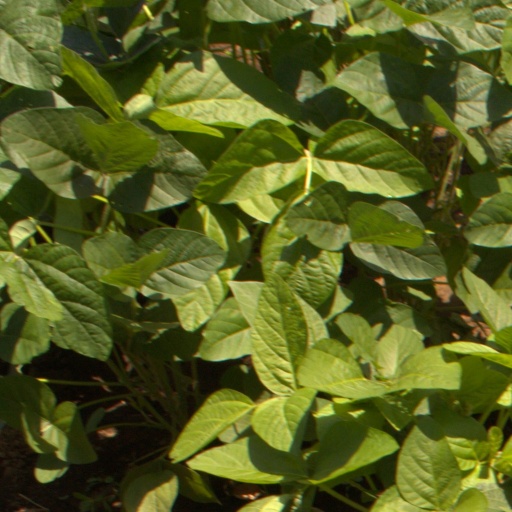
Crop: soybean